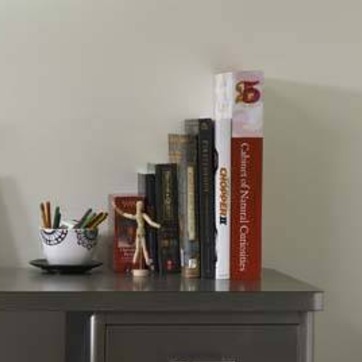
Material: paper